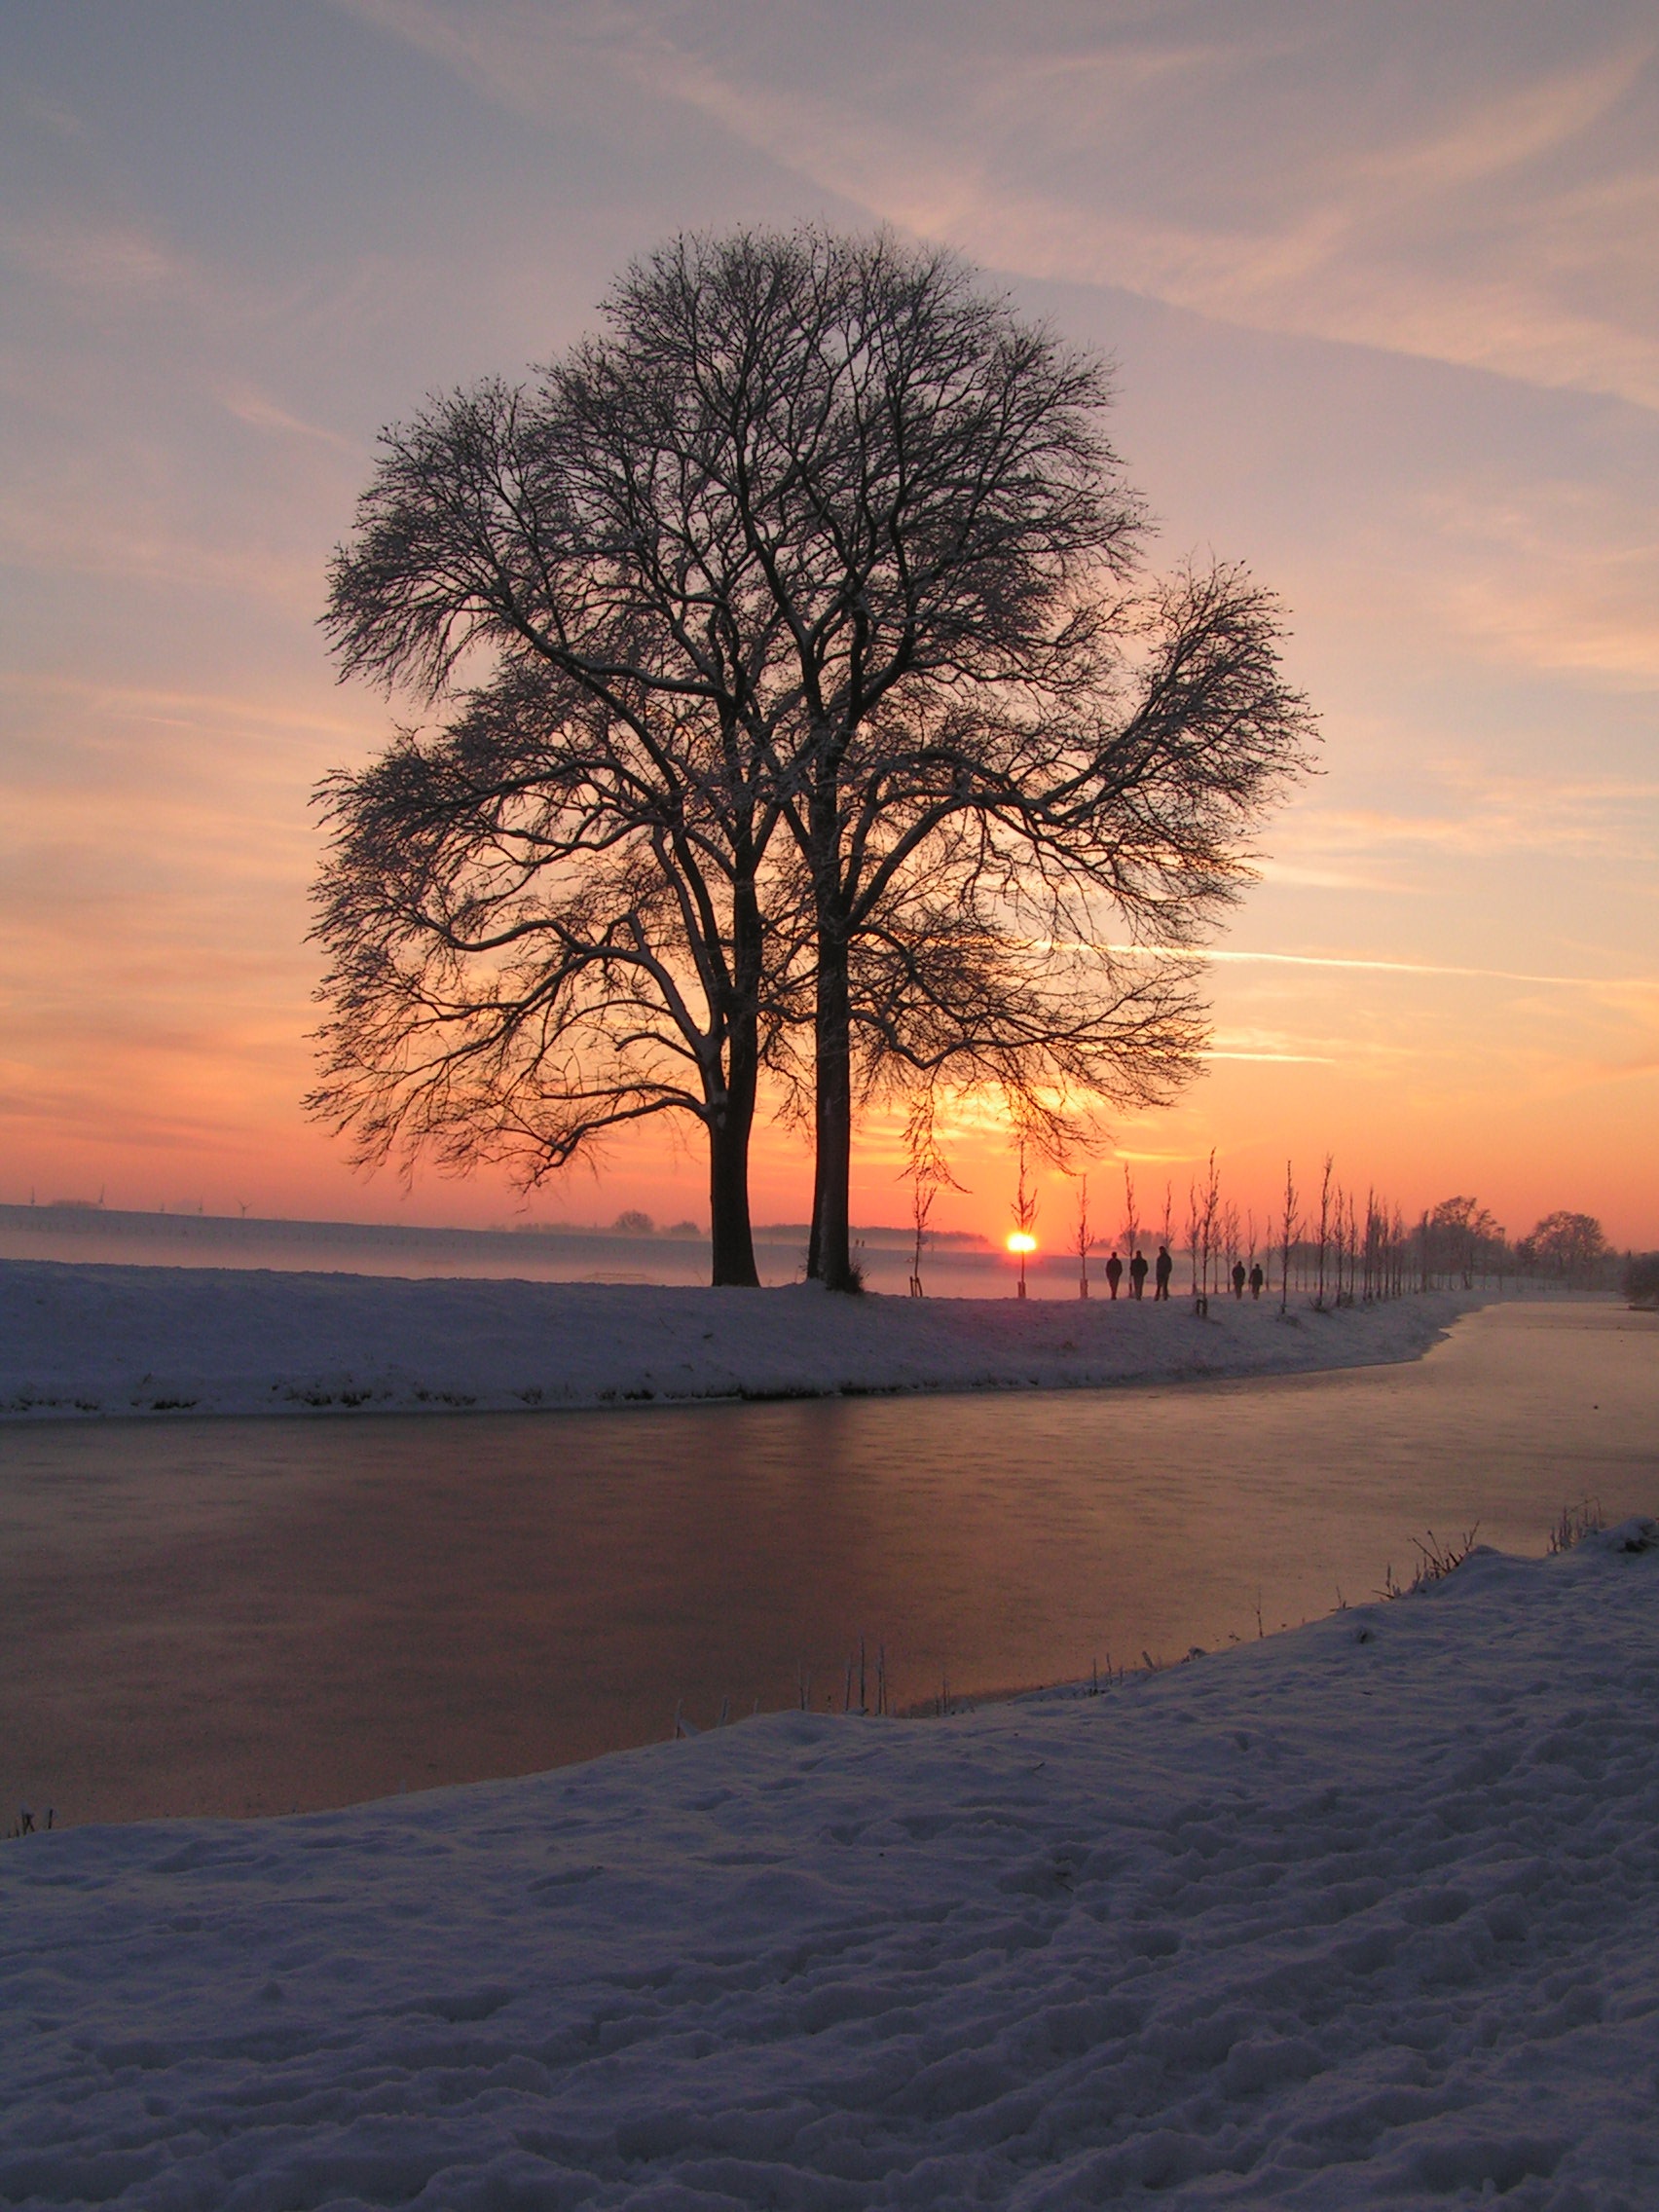
landscape, tree, horizon, snow, winter, cloud, plant, sky, sun, sunrise, sunset, sunlight, morning, dawn, dusk, ice, evening, reflection, weather, season, atmospheric phenomenon, woody plant